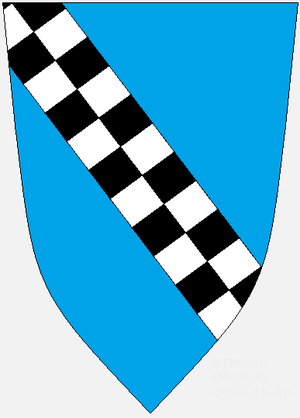
Anciennes armoiries des Chevaliers de Montfort (Allemagne)